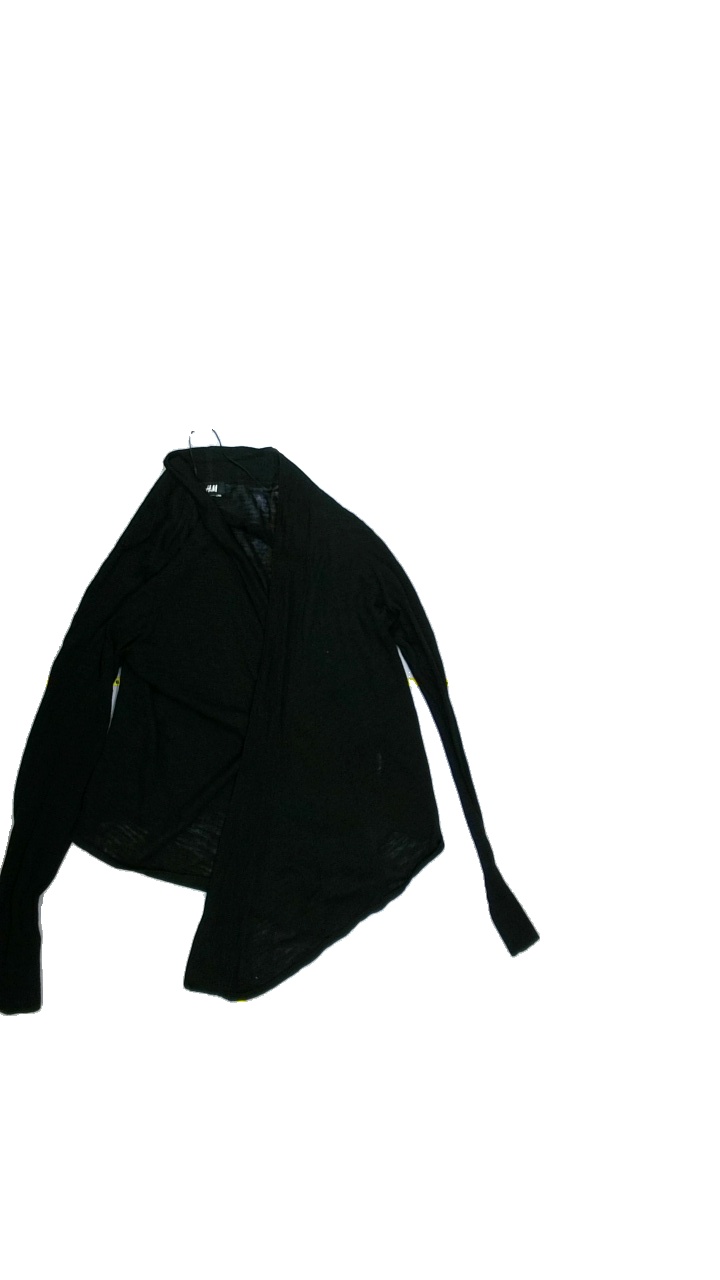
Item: Cardigan (Ladies)
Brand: H&m
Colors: Black
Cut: Regular
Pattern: Plain
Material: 100%viscose
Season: All
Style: No trend
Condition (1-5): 3
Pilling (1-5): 2
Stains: No
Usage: Export
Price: <50